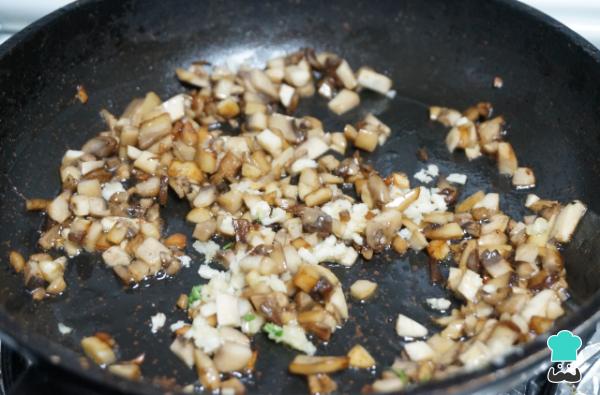
Pica un ajo o dos y el perejil, agrega ambos ingredientes a la sartén y sigue cocinando vigilando que no se queme el ajo. Pon un poco de sal y pimienta.